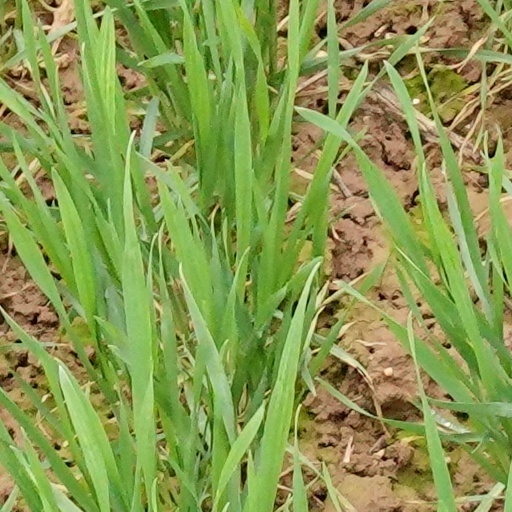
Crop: wheat